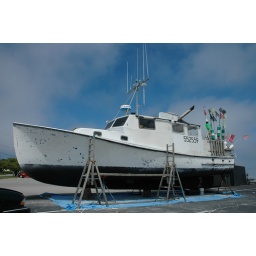
A fishing boat in Scituate. I rather like how the clouds came out.